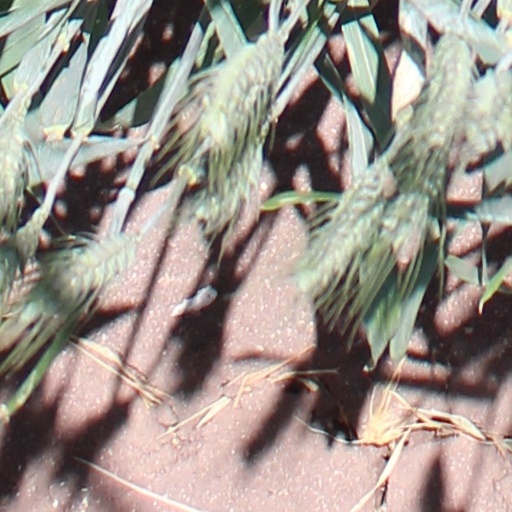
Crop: wheat